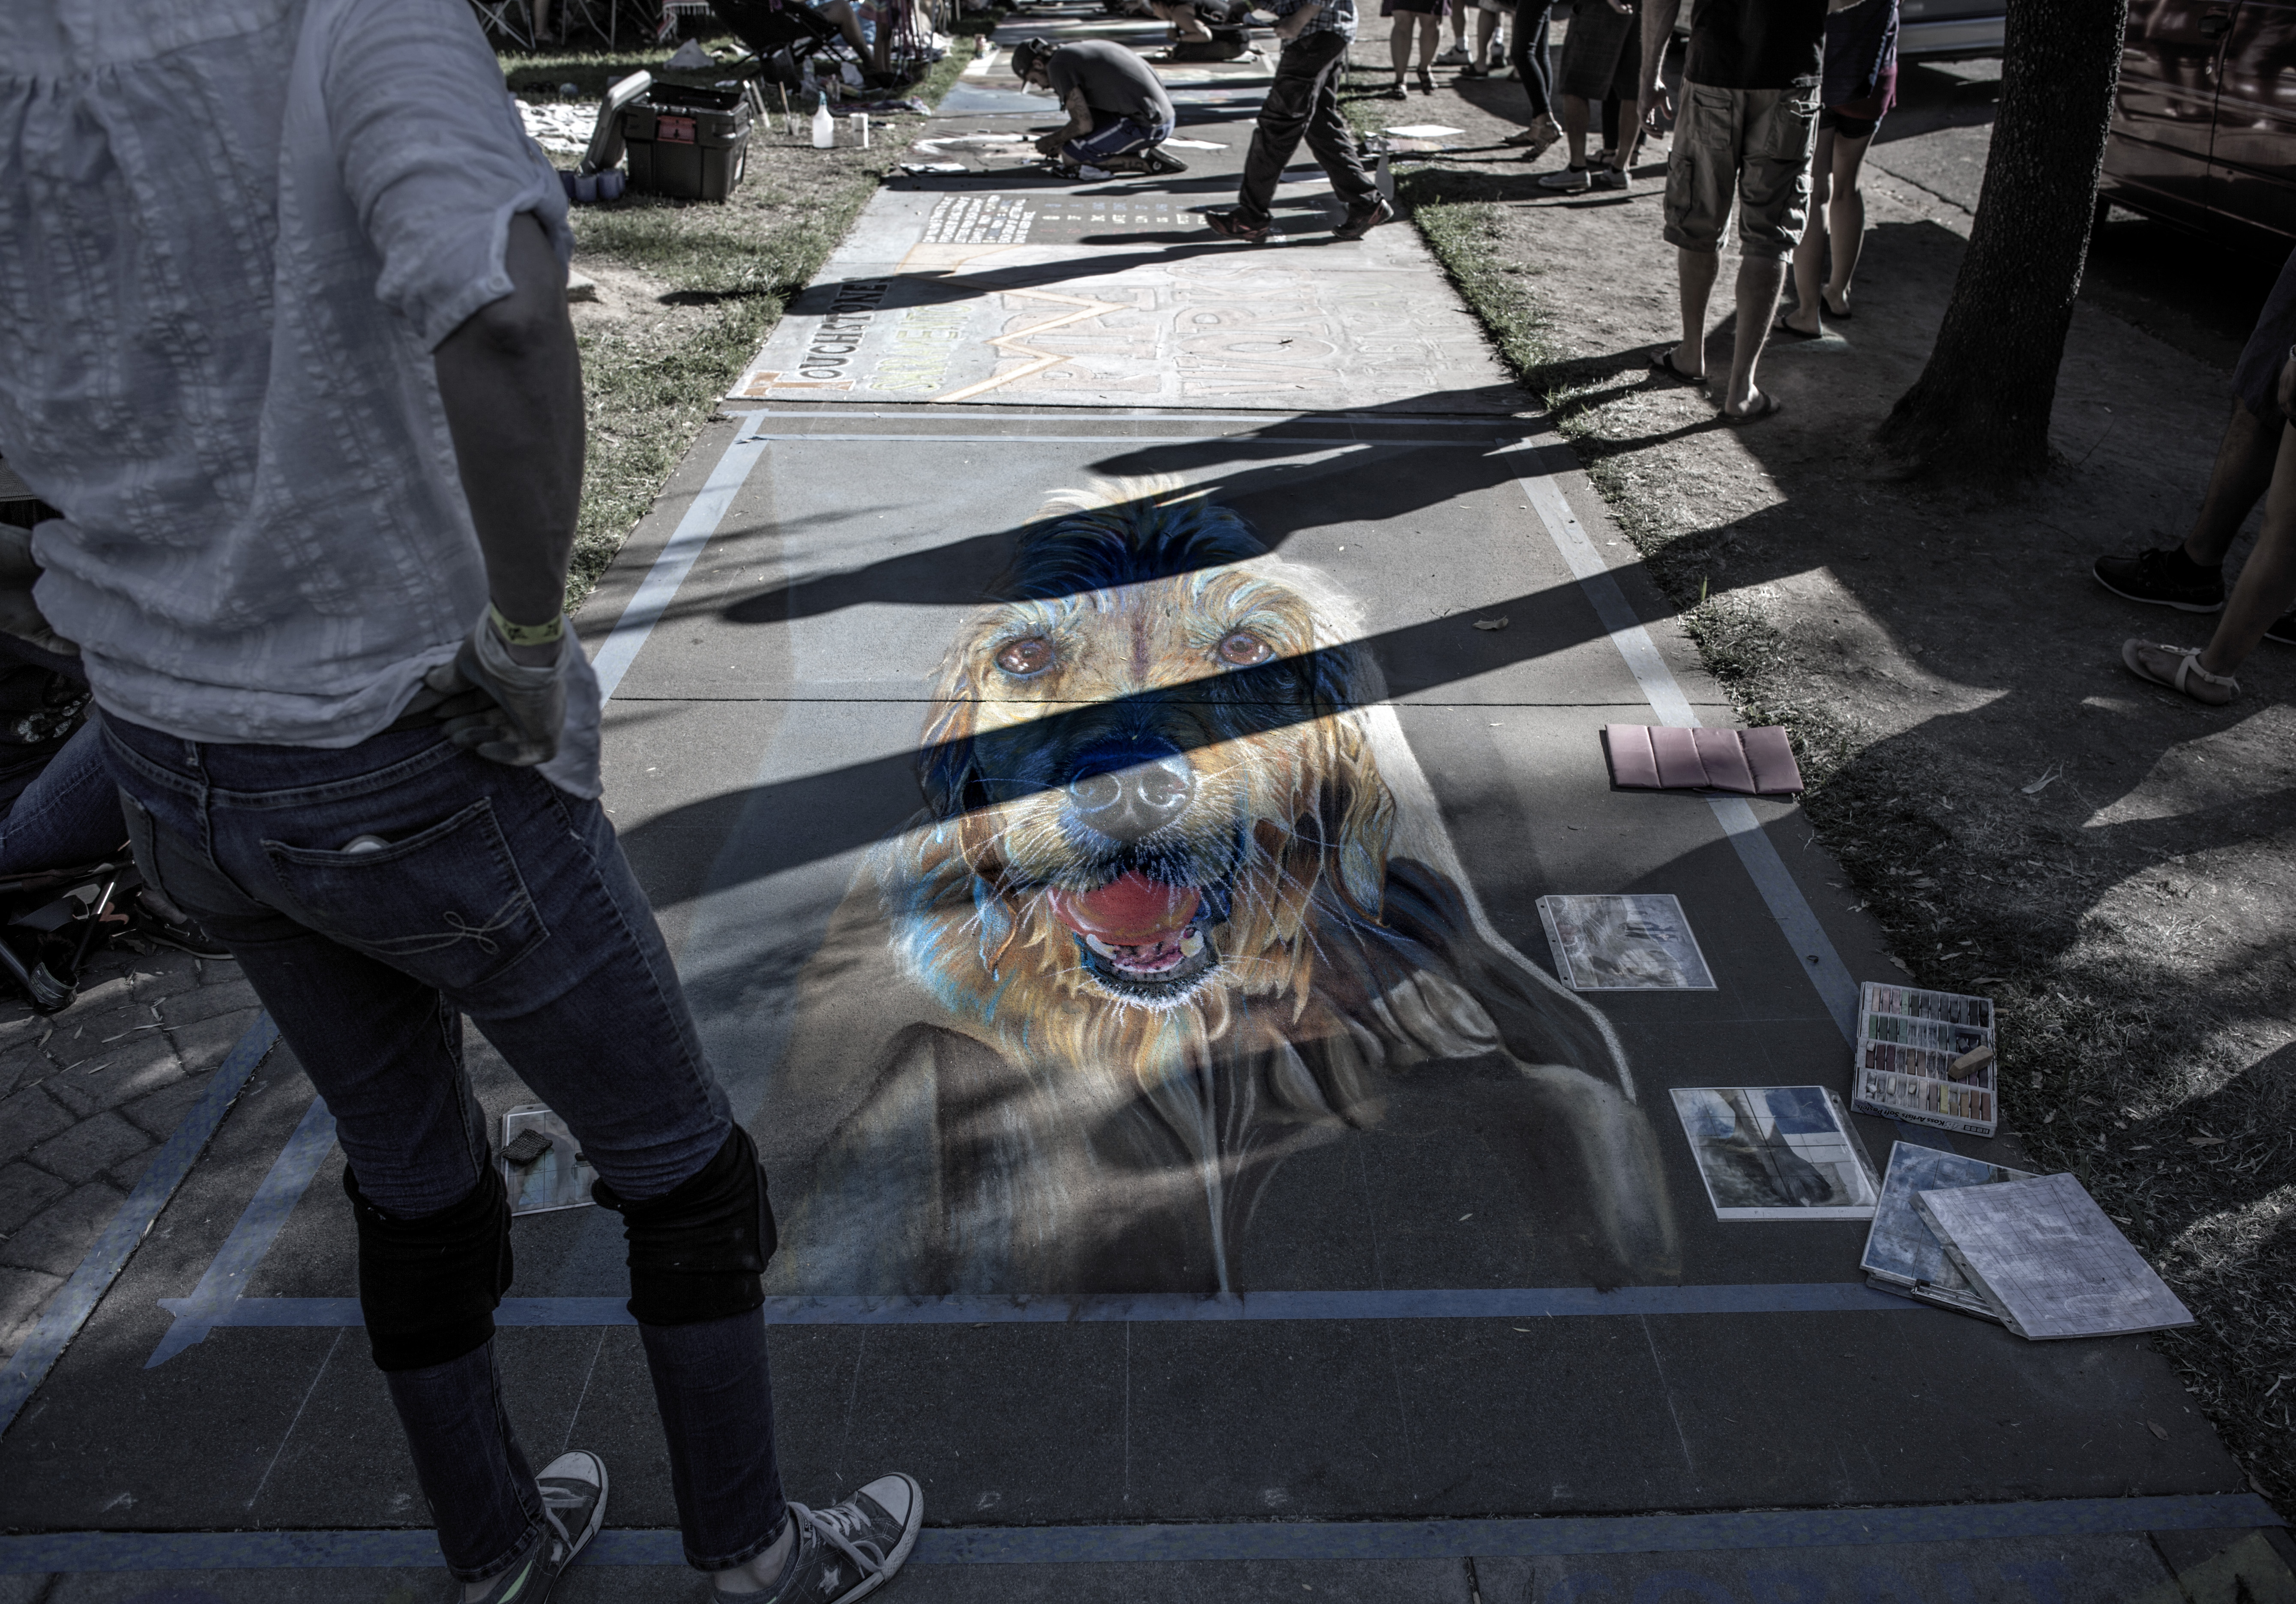
road, street, screenshot